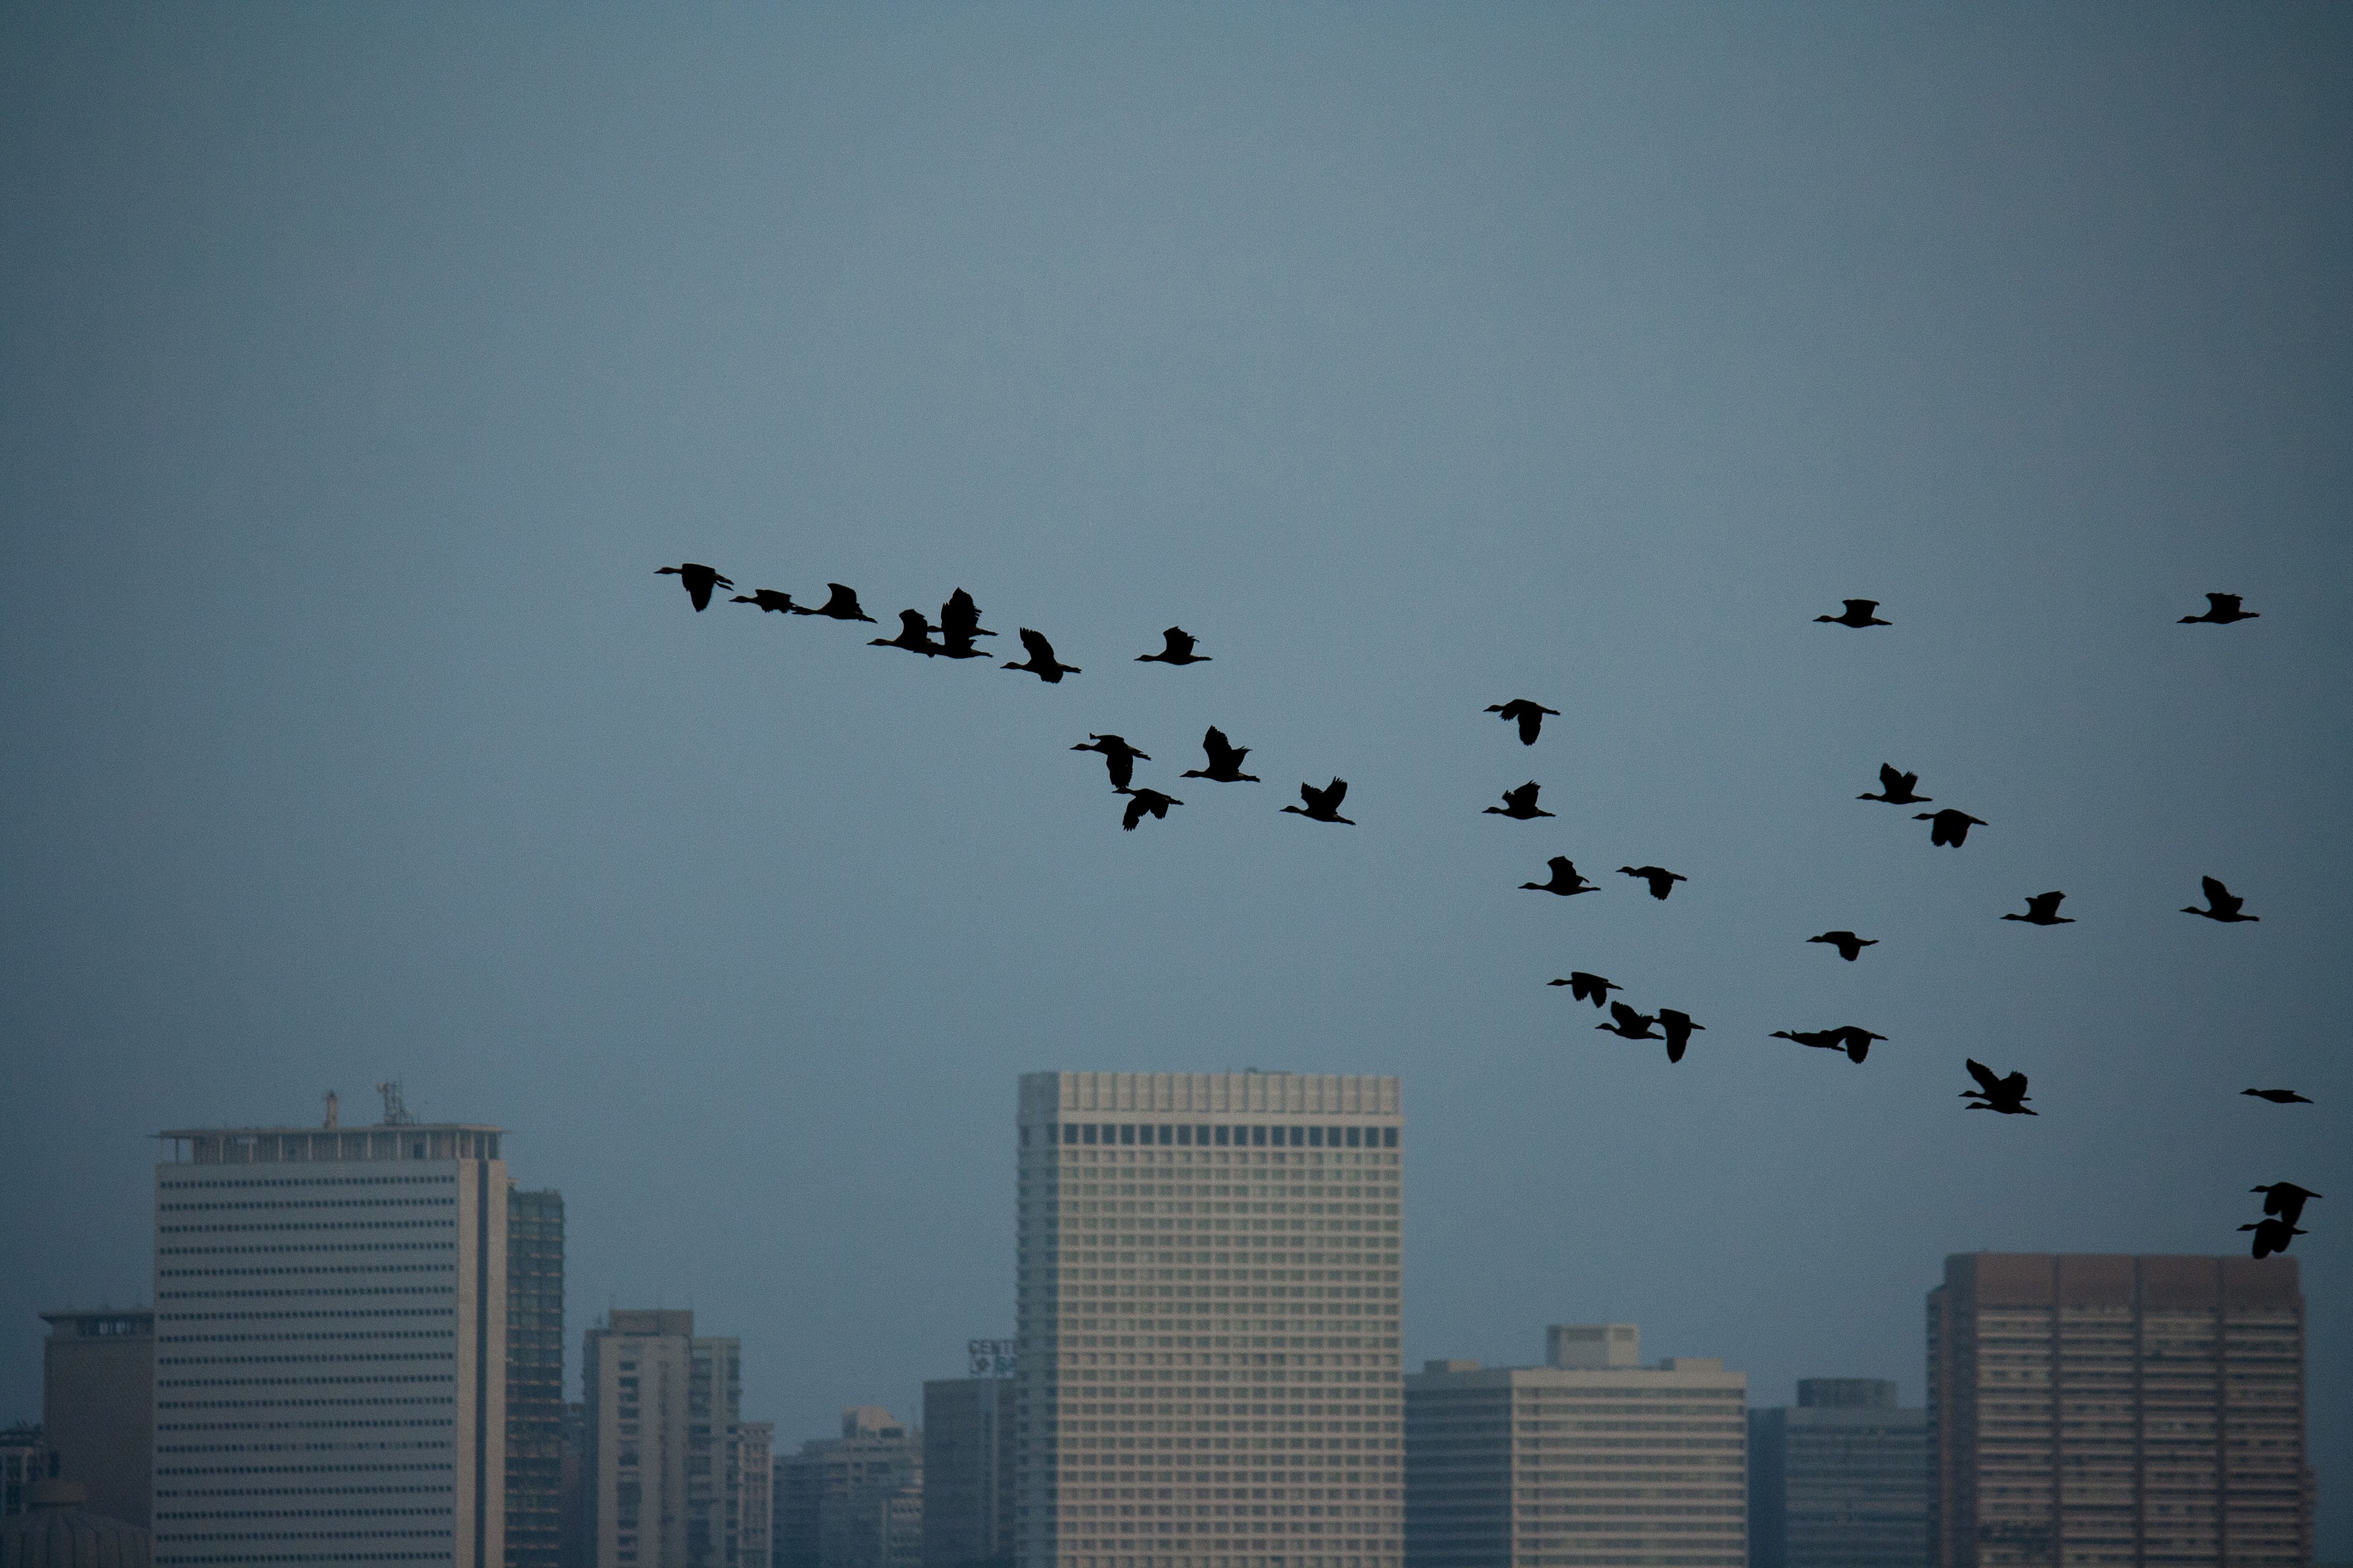
bird, sky, skyline, morning, city, flock, fly, cityscape, dusk, wildlife, flight, birds, bird migration, atmospheric phenomenon, atmosphere of earth, animal migration